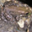
Label: frog